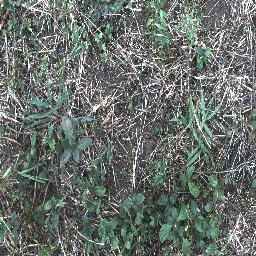
Label: negative